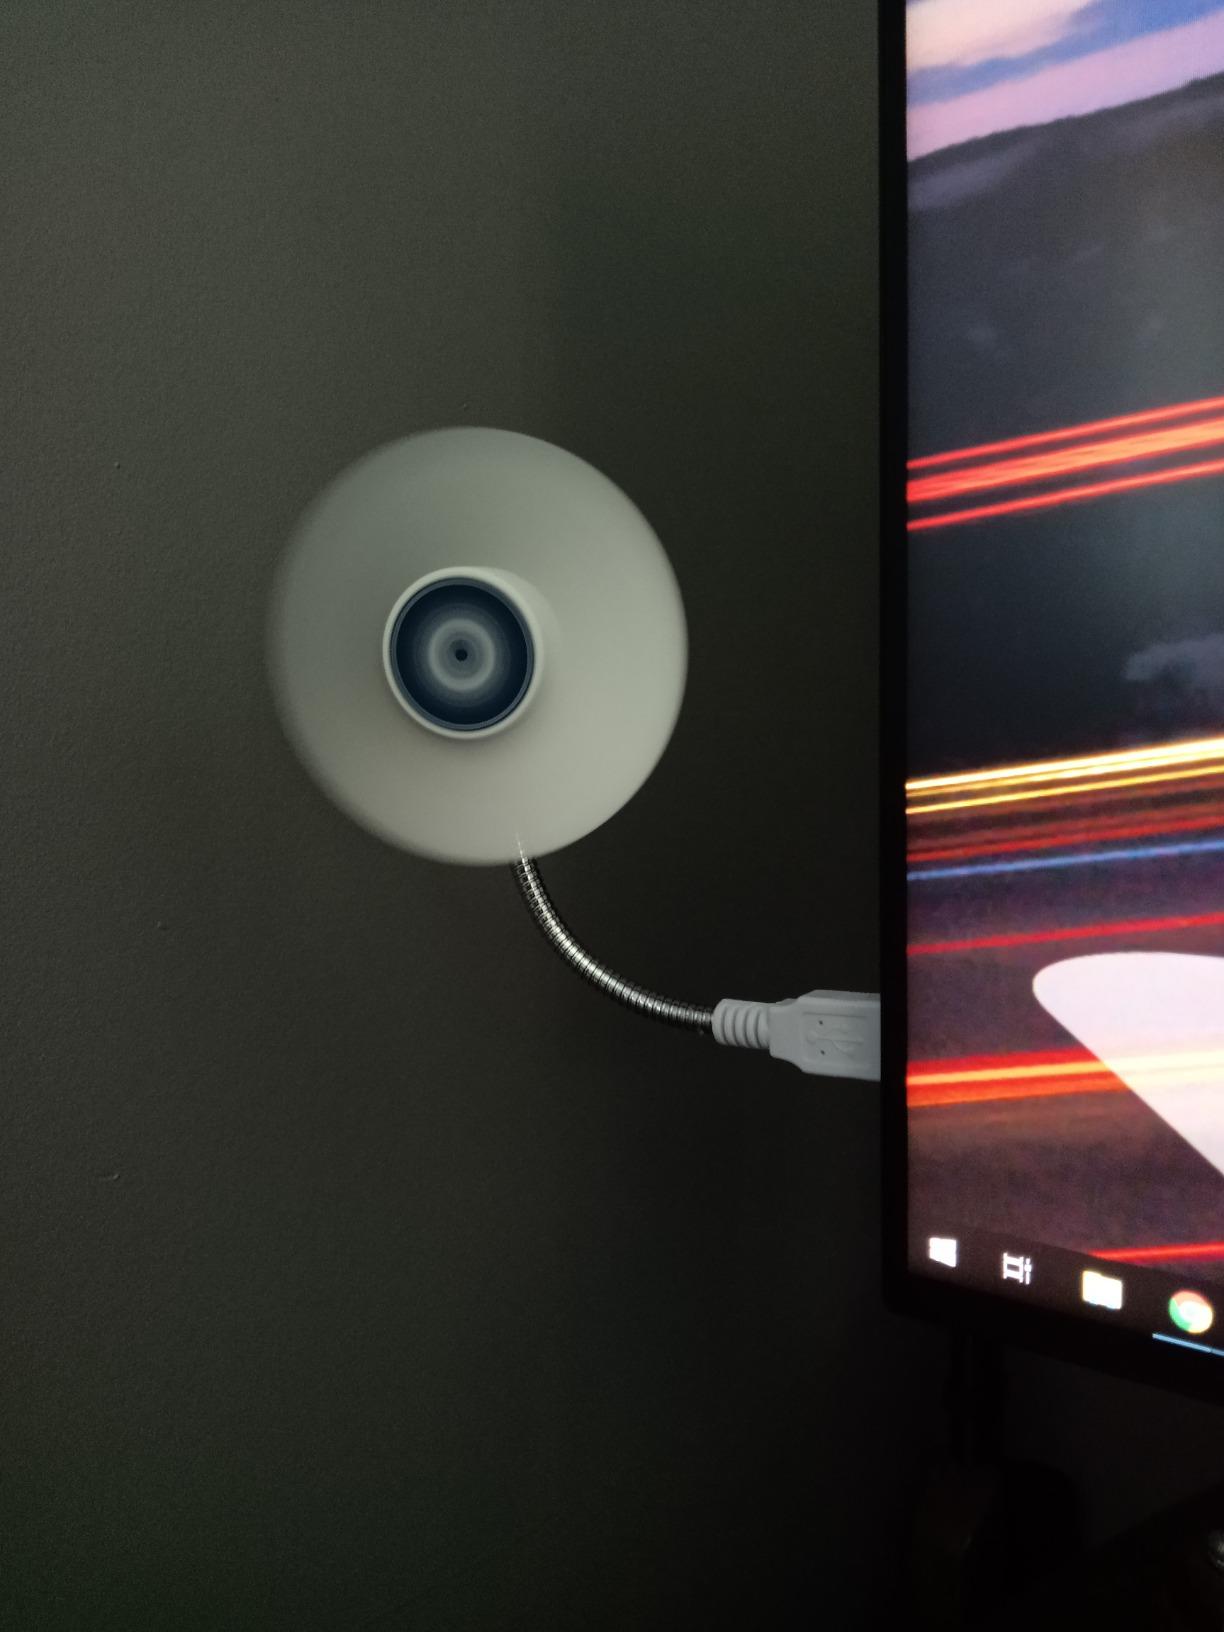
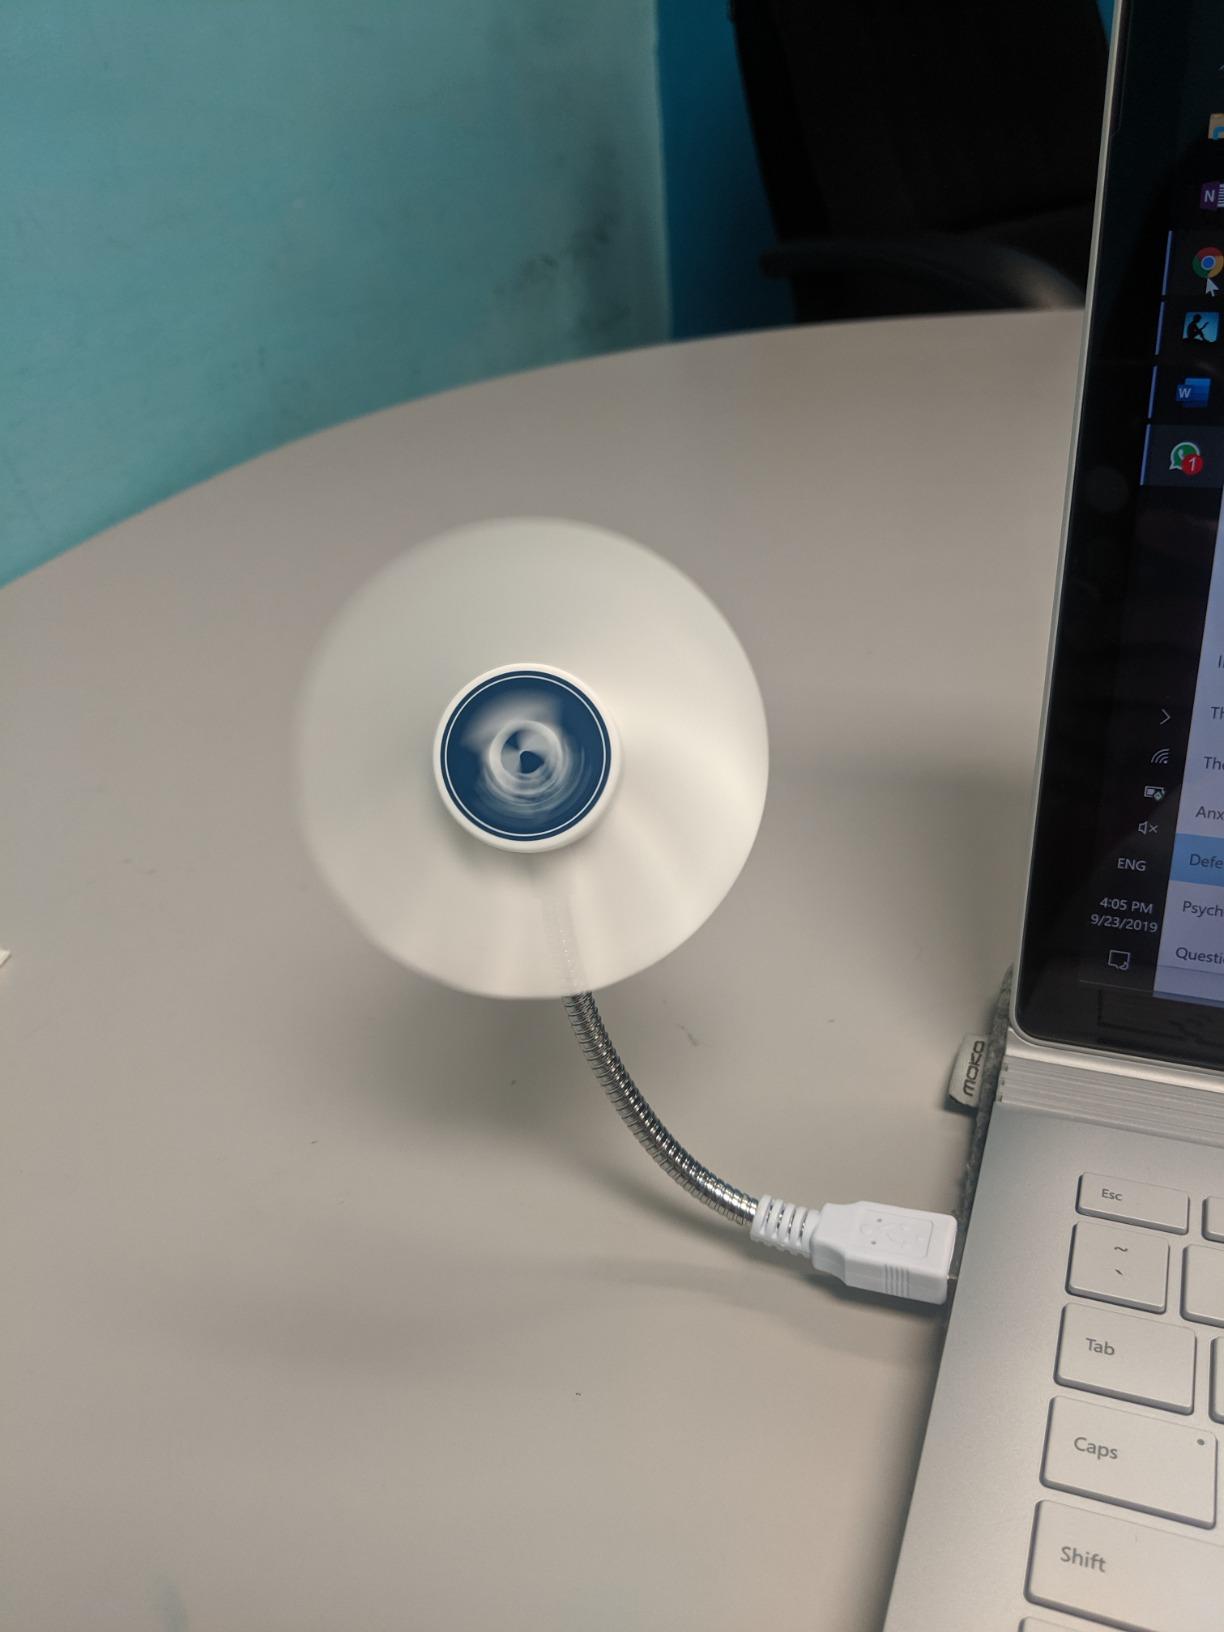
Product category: fan
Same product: yes